Hudson Hornet

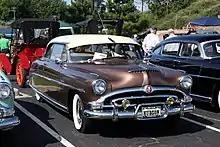
1953 Hudson Hornet Hollywood Hardtop

In 1952 the "Twin H-Power" version became standard equipment with dual single-barrel carburetors atop a dual-intake manifold, and power rose to . The hood featured a functional scoop that ducts cold air to the carburetors and was considered "ventilation" in 1954, rather than ram air. The engine could be tuned to produce when equipped with the "7-X" modifications that Hudson introduced later. During 1952 and 1953 the Hornet received minor cosmetic enhancements, and still closely resembled the Commodore of 1948.